Battle of Peachtree Creek

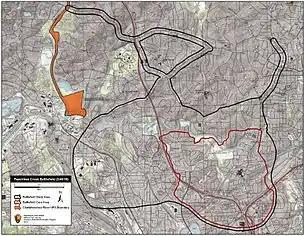
Map of Peachtree Creek Battlefield core and study areas by the American Battlefield Protection Program

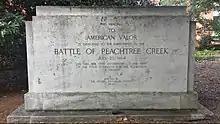
"Memorial to American Valor" in 1944 on the 80th anniversary of the Battle of Peachtree Creek

The battlefield is now largely lost to urban development. Tanyard Creek Park occupies what was near the center of the battle and contains several memorial markers. Peachtree Battle Avenue commemorates the battle. All are located in the western part of Buckhead, the northern section of the city which was annexed in 1952. The play "Peachtree Battle" is a comedy about life in the upscale area.